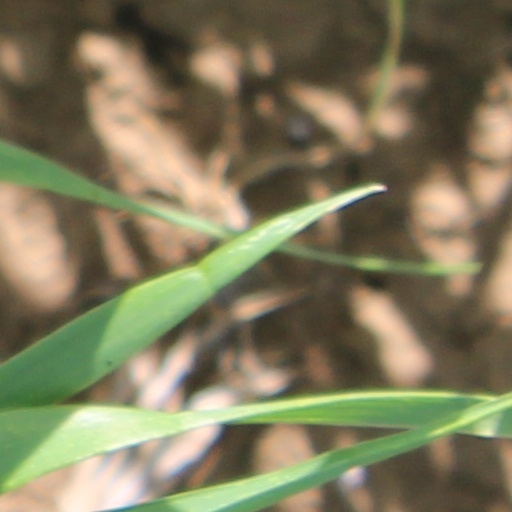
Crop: wheat